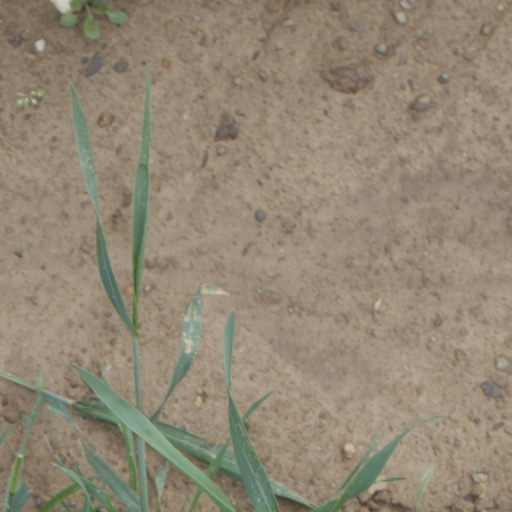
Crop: wheat